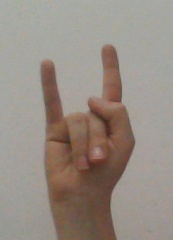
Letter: la